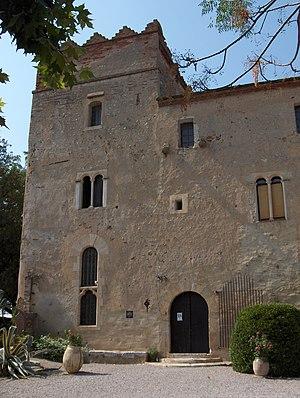
Monastir del Camp,Passa, 66300 France
Passa est une commune française, située dans le département des Pyrénées-Orientales en région Occitanie. Ses habitants sont appelés les Passanencs.
Le Monastir del Camp est un ancien monastère qui aurait été fondé, selon la légende, à la fin du VIIIᵉ siècle ou au début du IXᵉ siècle, à la demande de Charlemagne à Passa, près de Thuir, dans les Pyrénées-Orientales, après sa victoire sur les Sarrasins. C’est l'un des joyaux de l’art roman catalan.
Passa-Llauro-Tordères est une ancienne commune des Pyrénées-Orientales qui a existé de 1973 à 1989. Elle est créée par arrêté préfectoral du 21 février 1973 par la fusion des communes de Passa, de Llauro et de Tordères. En 1989, elle est supprimée et les trois communes constituantes sont rétablies.